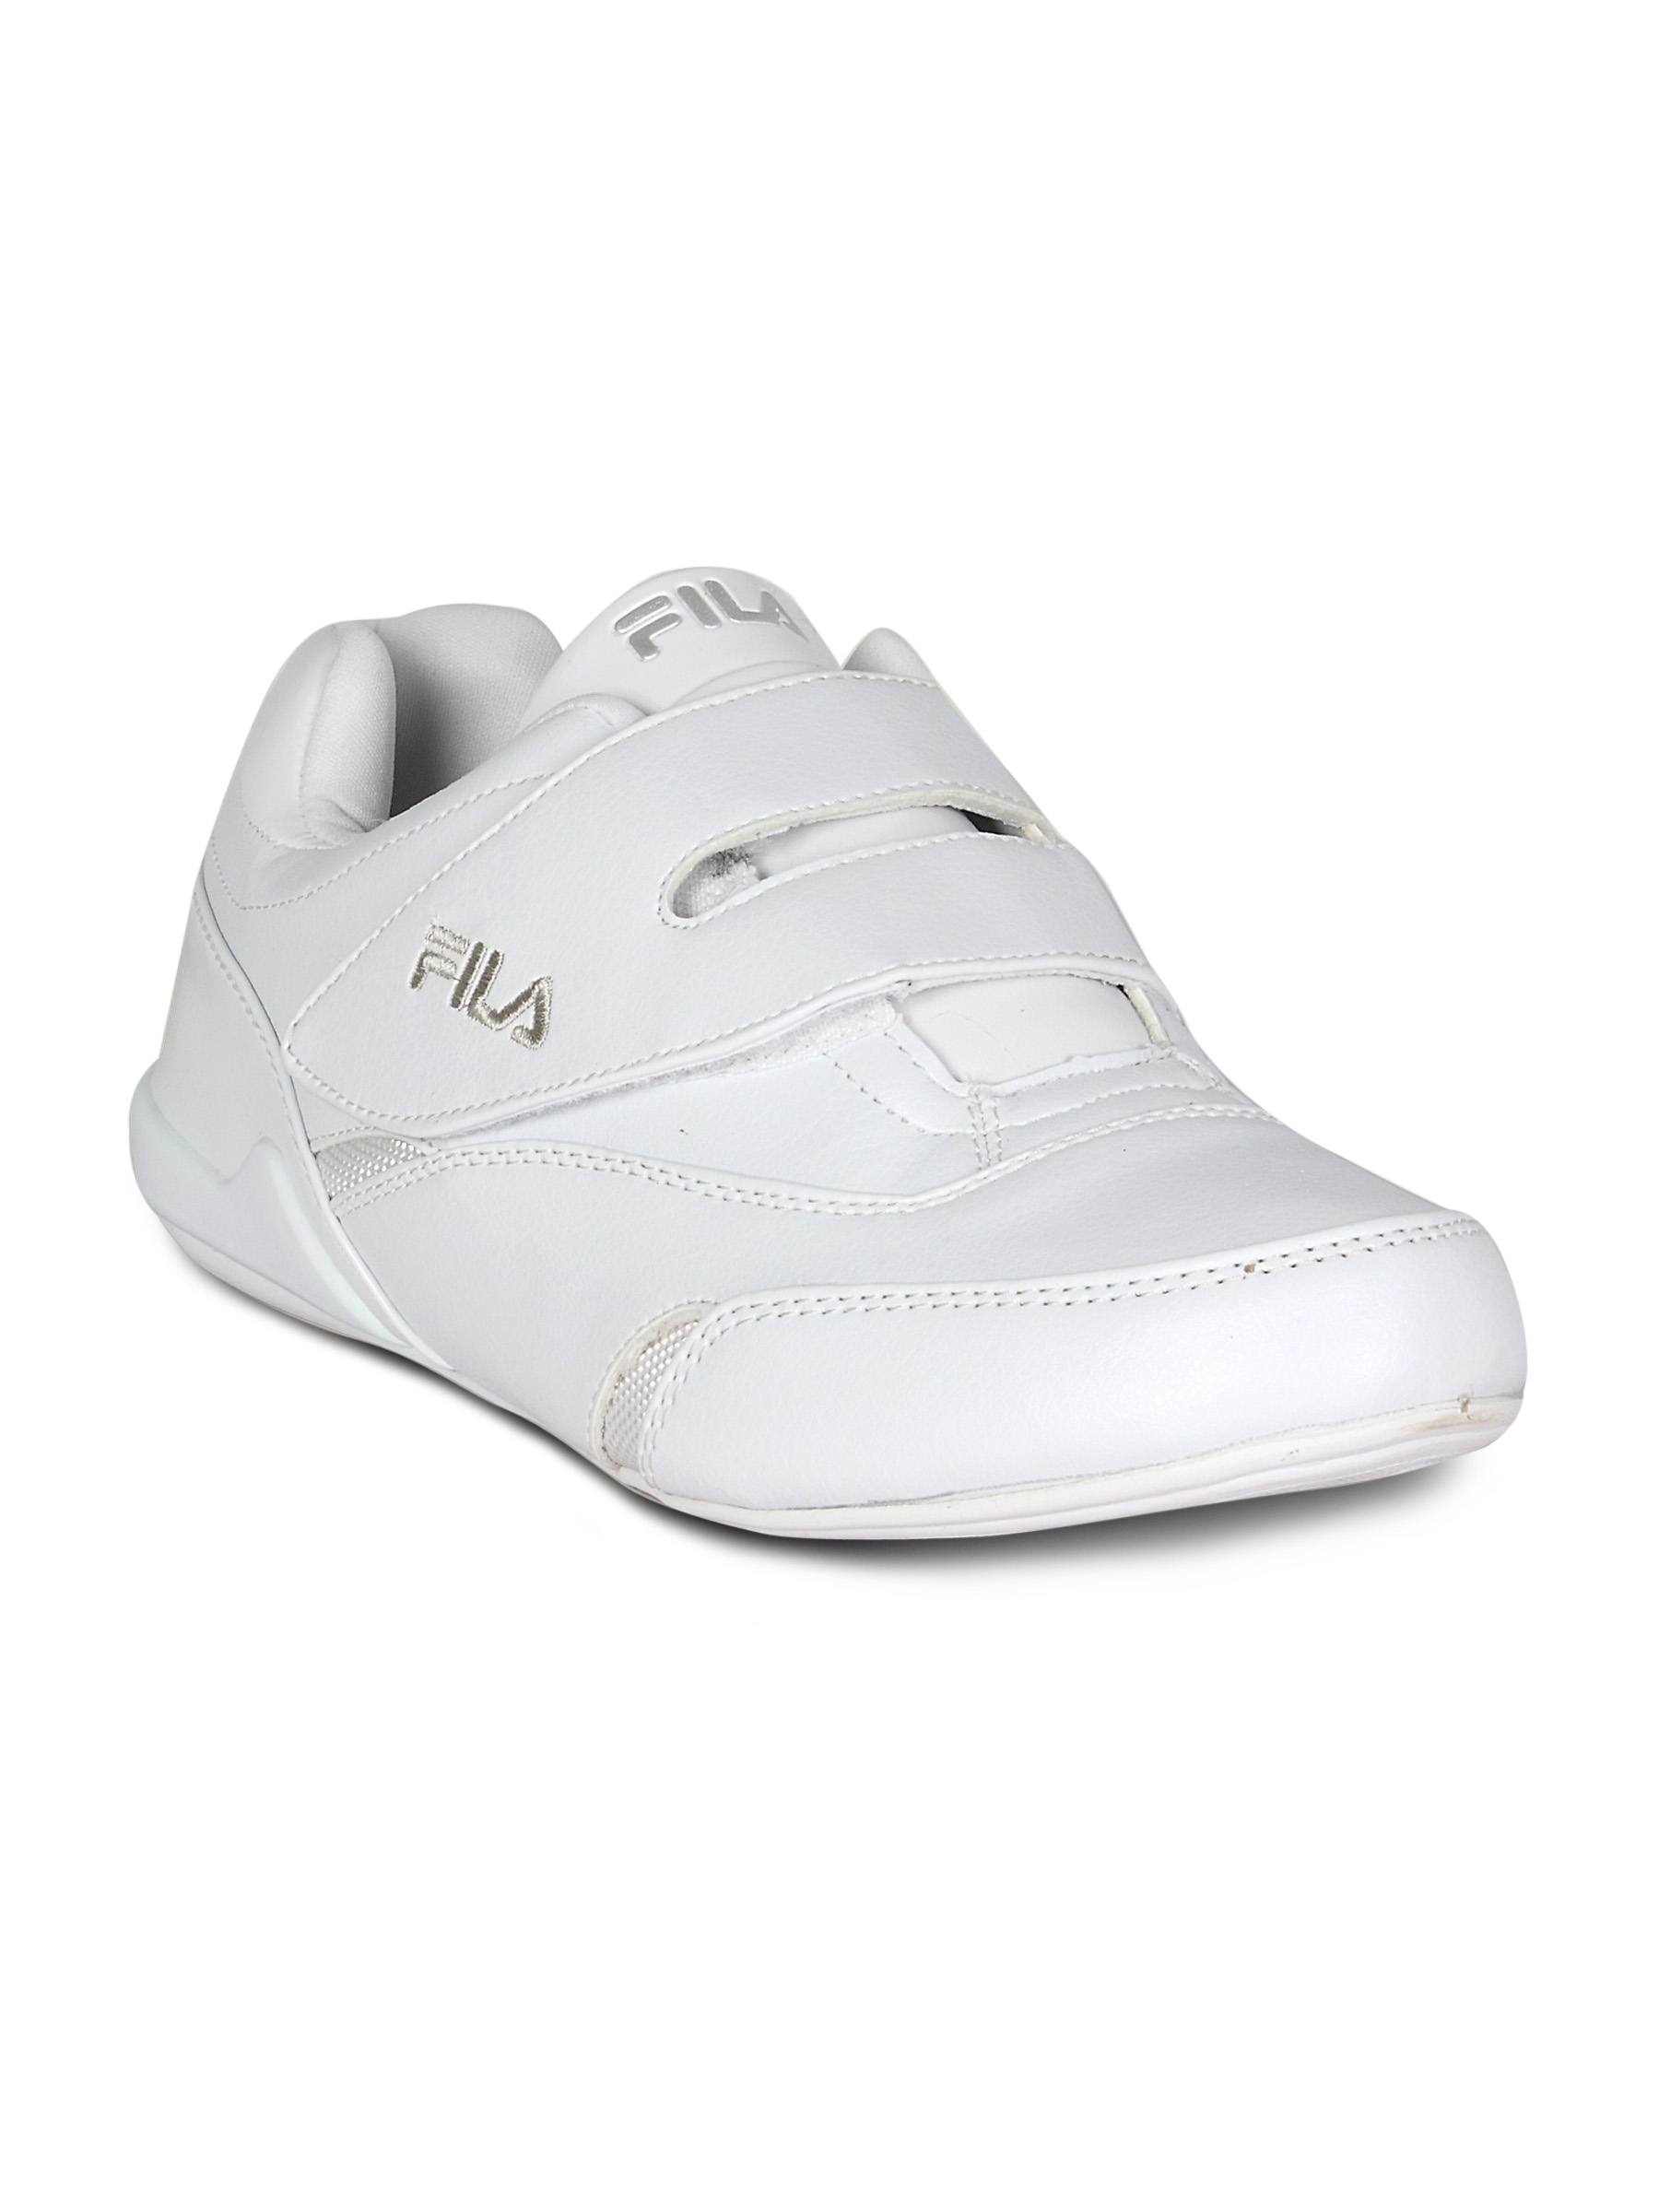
Fila Men's Galliant White Shoe
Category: Footwear / Shoes / Sports Shoes
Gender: Men
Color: White
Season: Summer 2011
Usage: Sports